Ponte Conde de Linhares

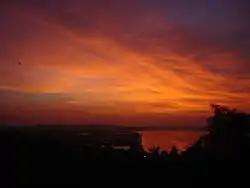
View of Ponte Conde de Linhares along the Mandovi River at dusk

The original structure of the bridge was designed and built by the Jesuits of the College of St. Paul in Old Goa. It was built on alluvial soil and stabilised with the trunk of the "iliadola briformis", a tree called Benth, locally known as Zambo. Laterite stone was used in the construction of the bridge superstructure. It was built to handle the load of horse drawn carriages of its time but has handled the load of heavy motor vehicles since then.